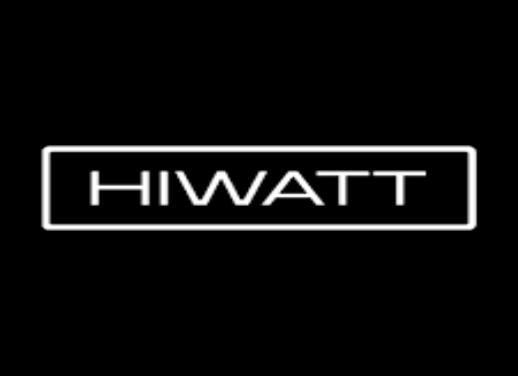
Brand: Hiwatt
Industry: Electronic